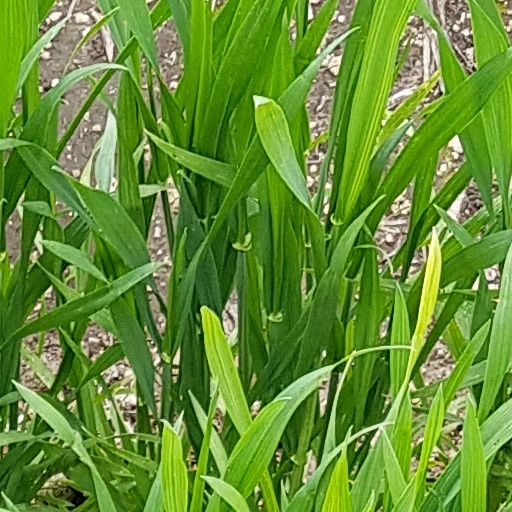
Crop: wheat